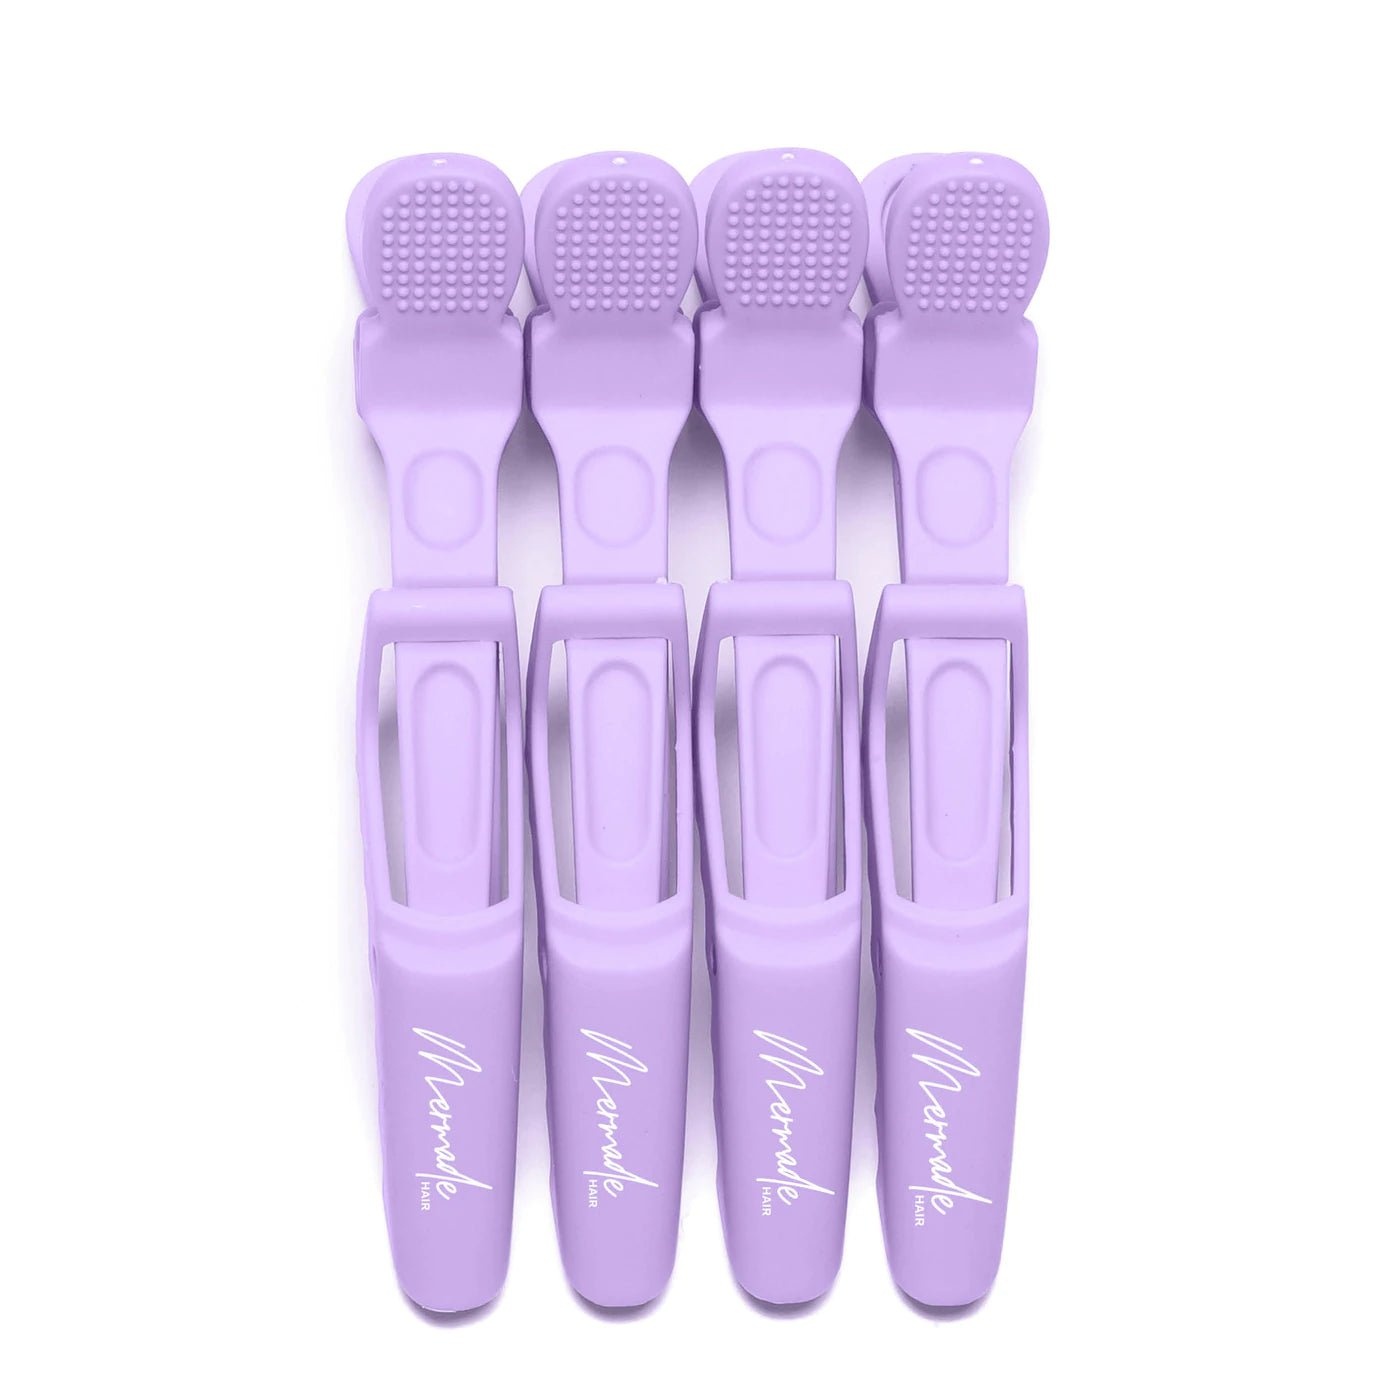
Mermade Grip Clips - Baby Lilac
Introducing the trendiest sectioning clips to section and style your mane. Use them to separate hair into sections for easy blow drying, crimping, clamping and curling. Suitable for all hair length and thickness. Mermade lilac Grip Clips are lightweight and durable for the ultimate hold . FEATURES Firm Hold – unique design for firm hold Lightweight – won’t kink or flatten hair Soft Touch – no hard plastics Lilac – comes in our baby lilac 4-Pack – comes in a pack of four in a box
Brand: Hairluxx&Co
Category: Health & Beauty > Personal Care > Hair Care > Hair Styling Tool Accessories > Hair Curler Clips & Pins > Clips